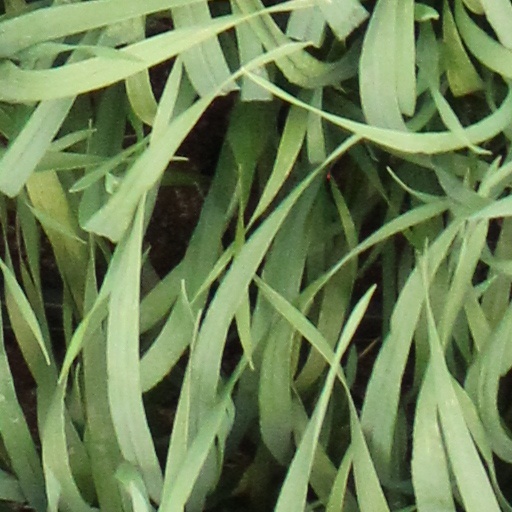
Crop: wheat